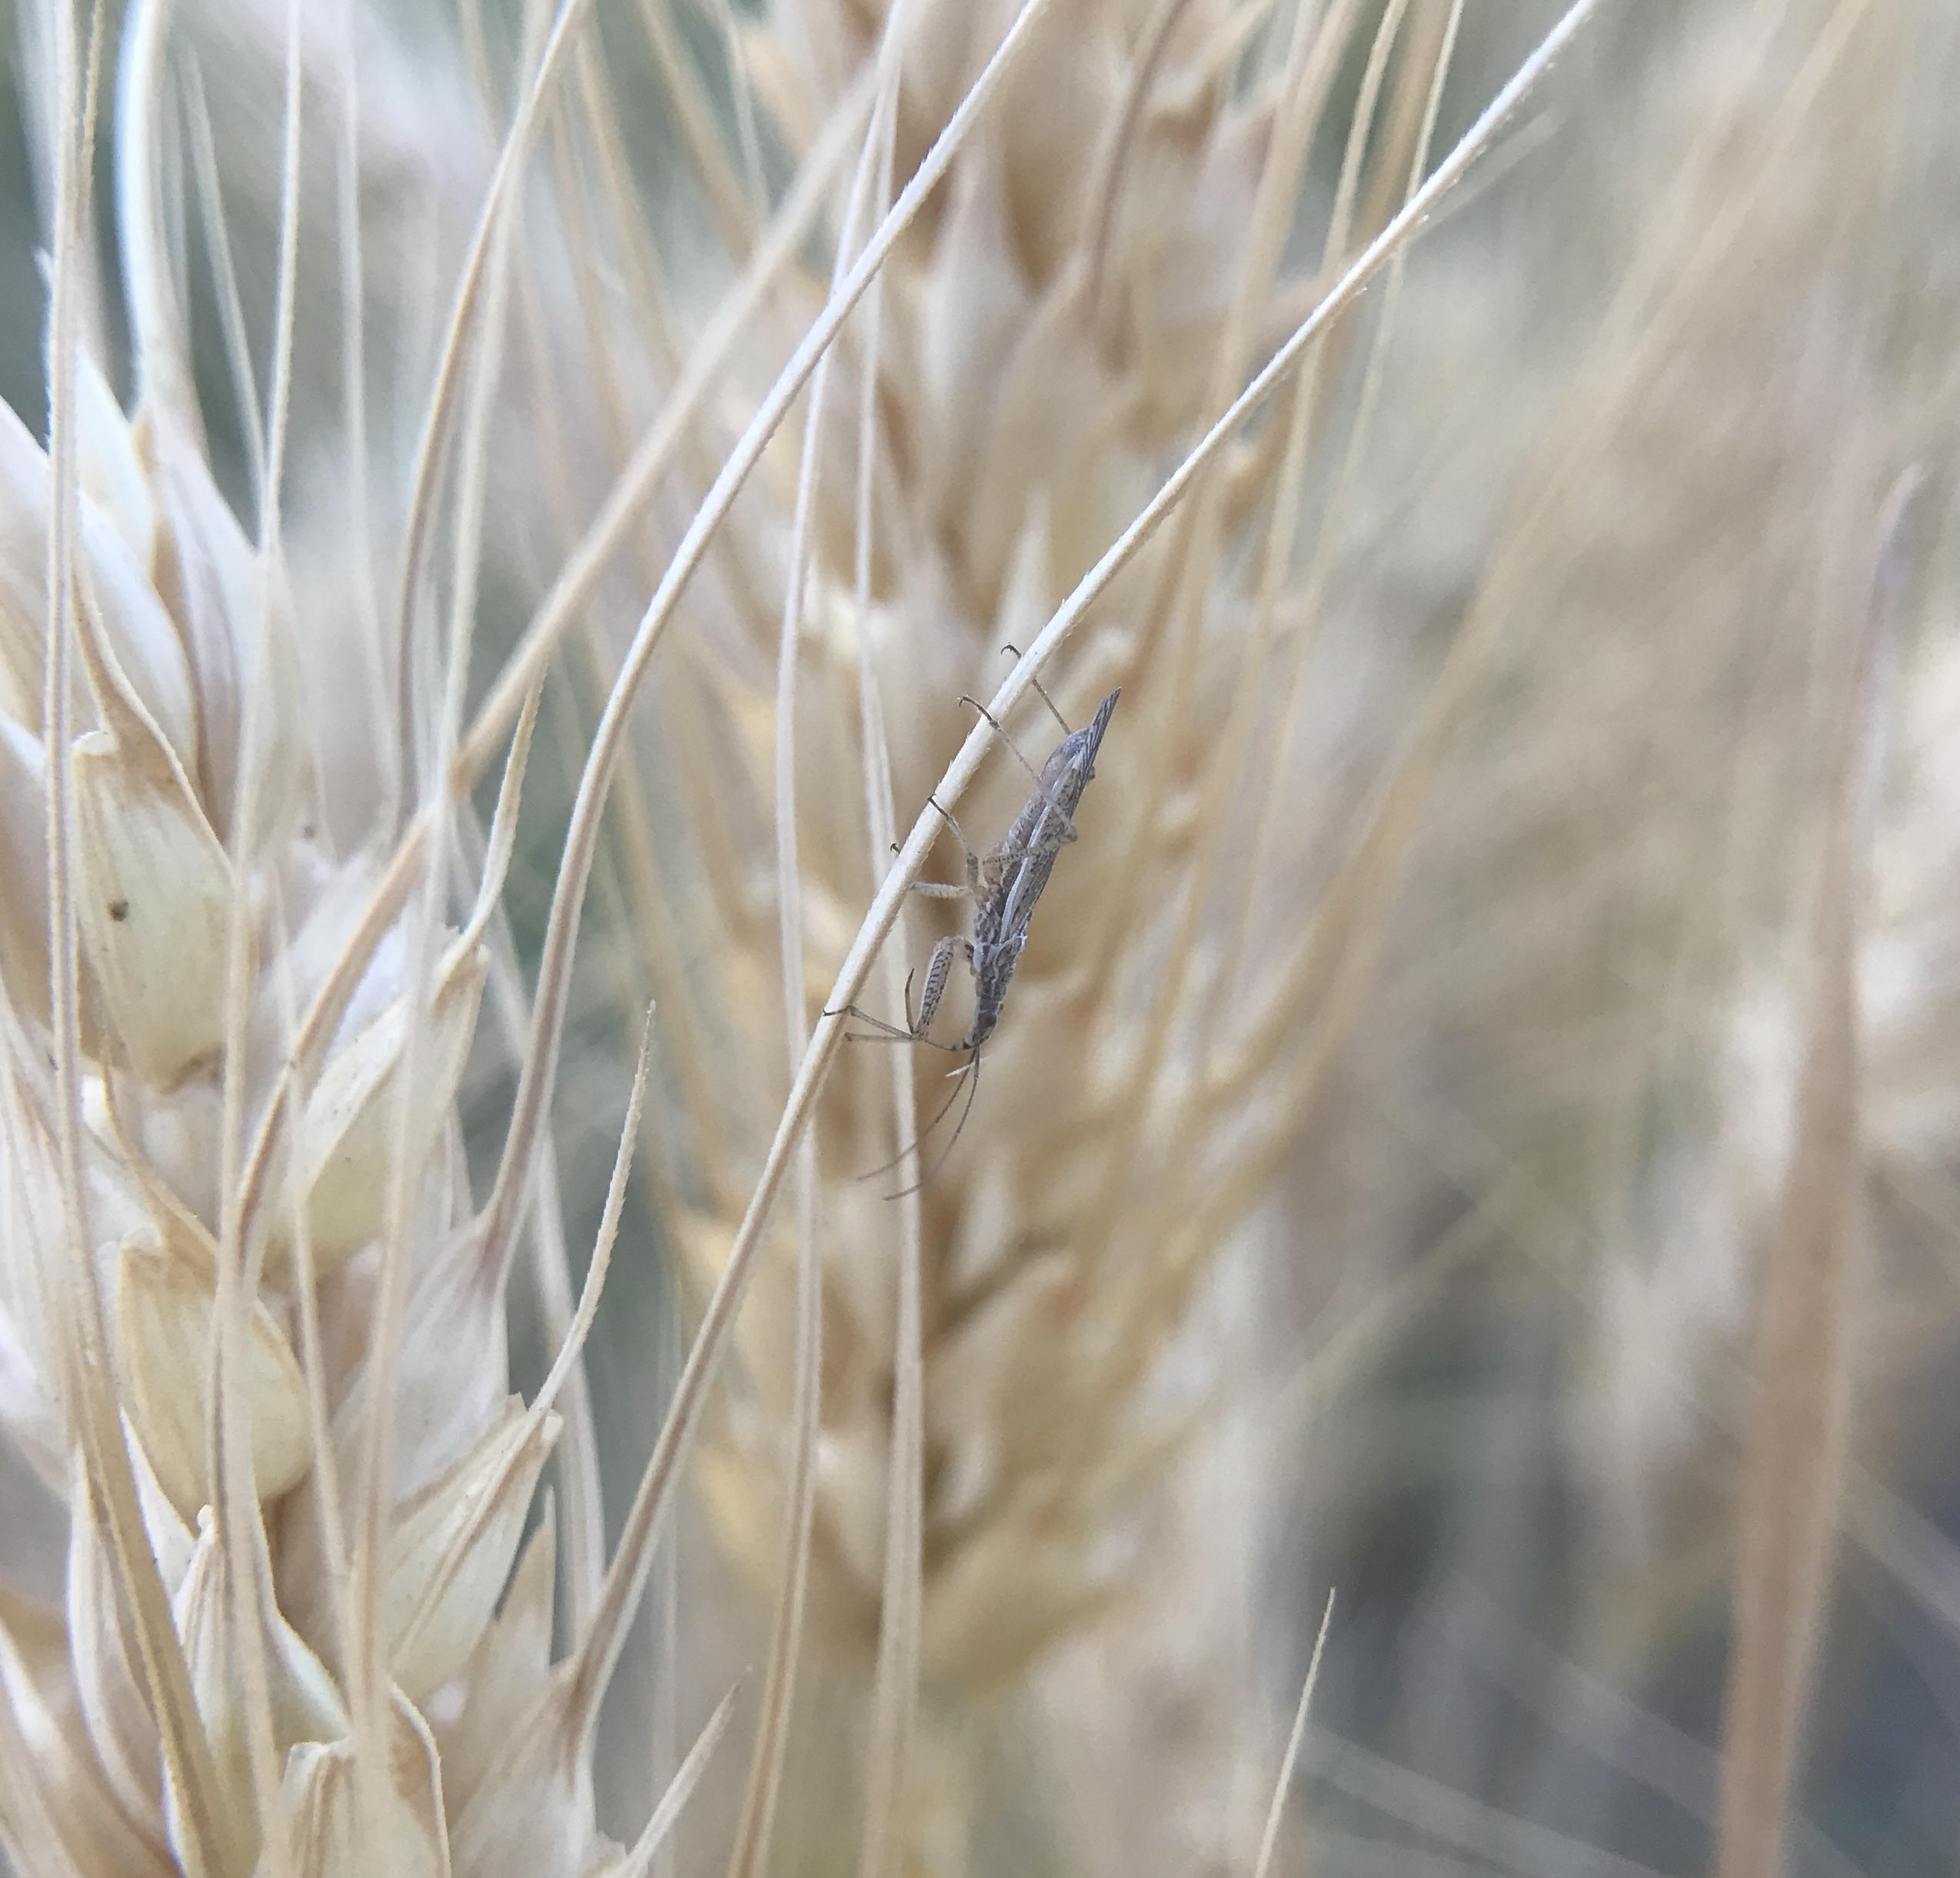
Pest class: predators